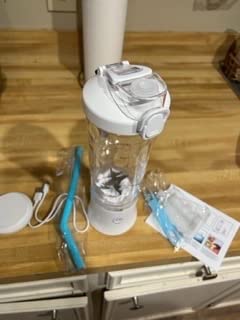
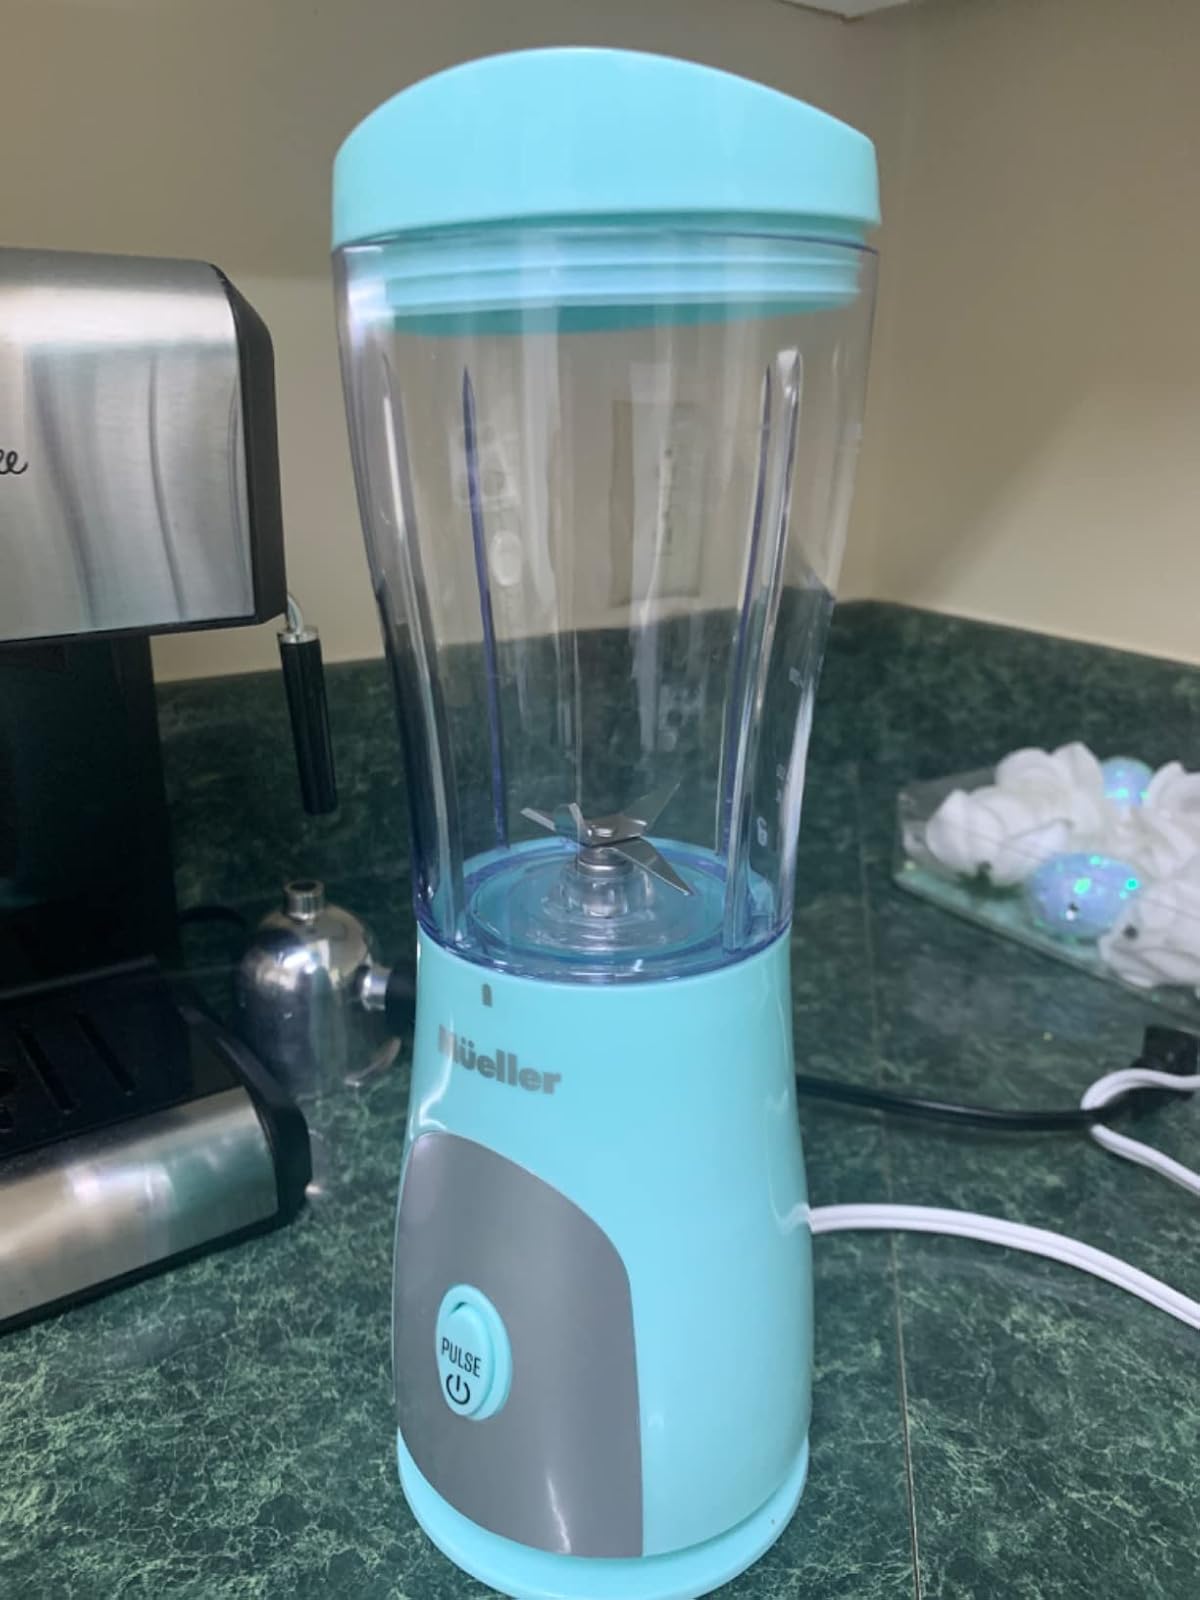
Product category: items_blender
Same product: no